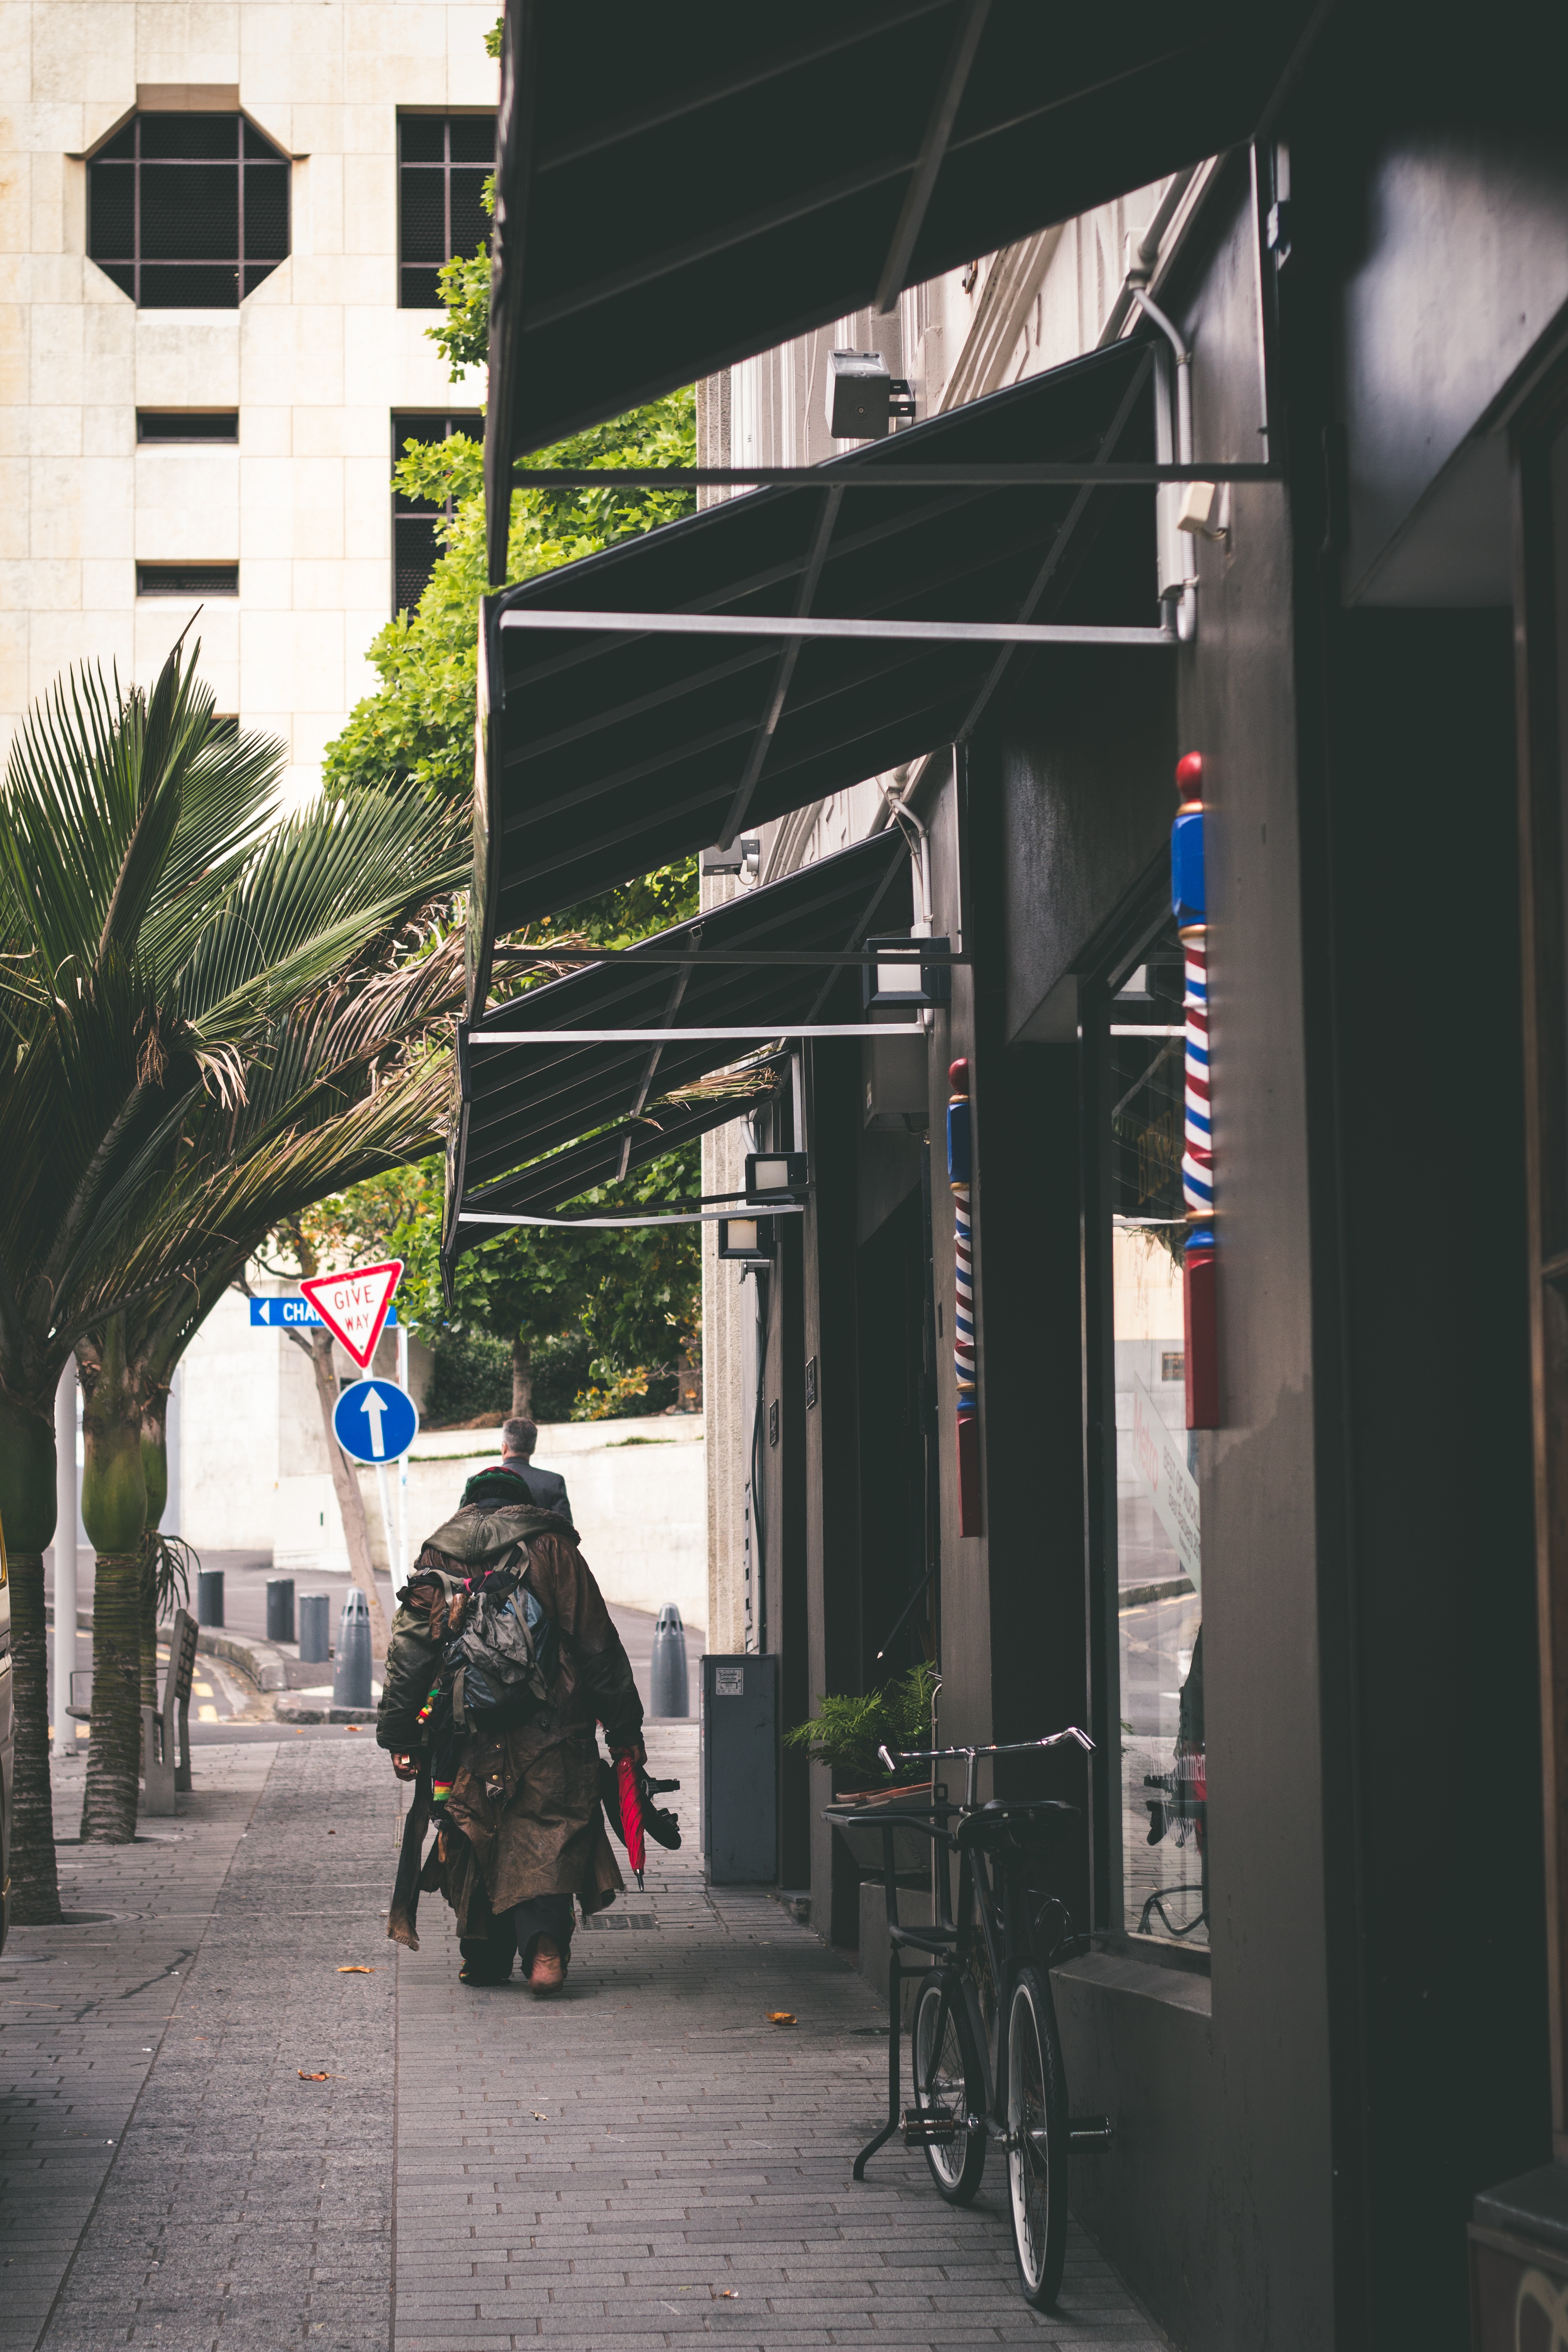
road, street, urban area